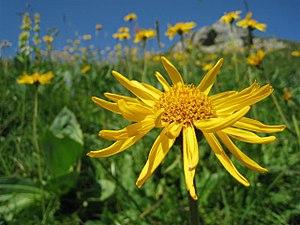
Thierry Leroy
La Réserve naturelle nationale de Chastreix-Sancy est une réserve naturelle nationale créée le 13 juillet 2007 par le décret ministériel n° 2007-1091. Elle s’étend sur une superficie de 1 894,5 hectares au sein des monts Dore, sur le territoire du Parc naturel régional des Volcans d'Auvergne.